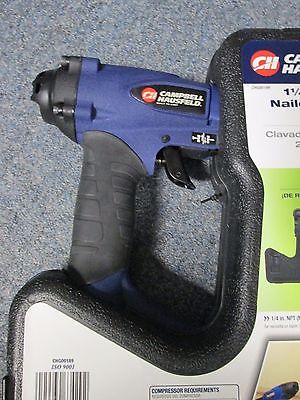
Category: stapler